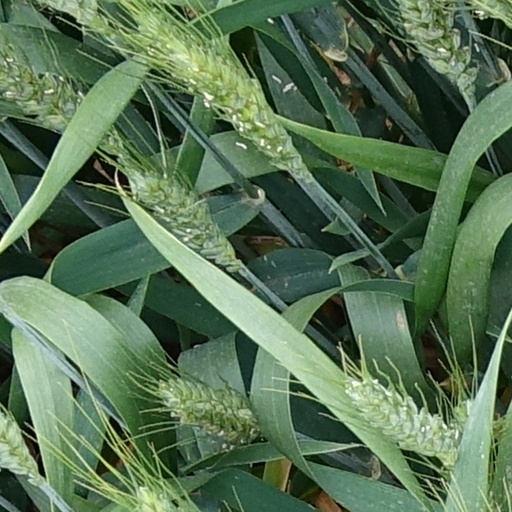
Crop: wheat